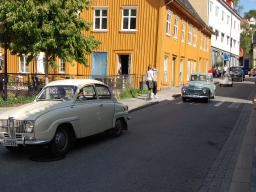
Label: Background_without_leaves